1 rin coin

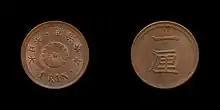
One rin coin from 1873 (year 6)

The following are circulation figures for the "one rin coin", all of which were minted between the 6th, and 25th year of Meiji's reign. The dates all begin with the Japanese symbol 明治 (Meiji), followed by the year of his reign the coin was minted. Each coin is read clockwise from right to left, so in the example used below "七十" would read as "year 17" or 1884.